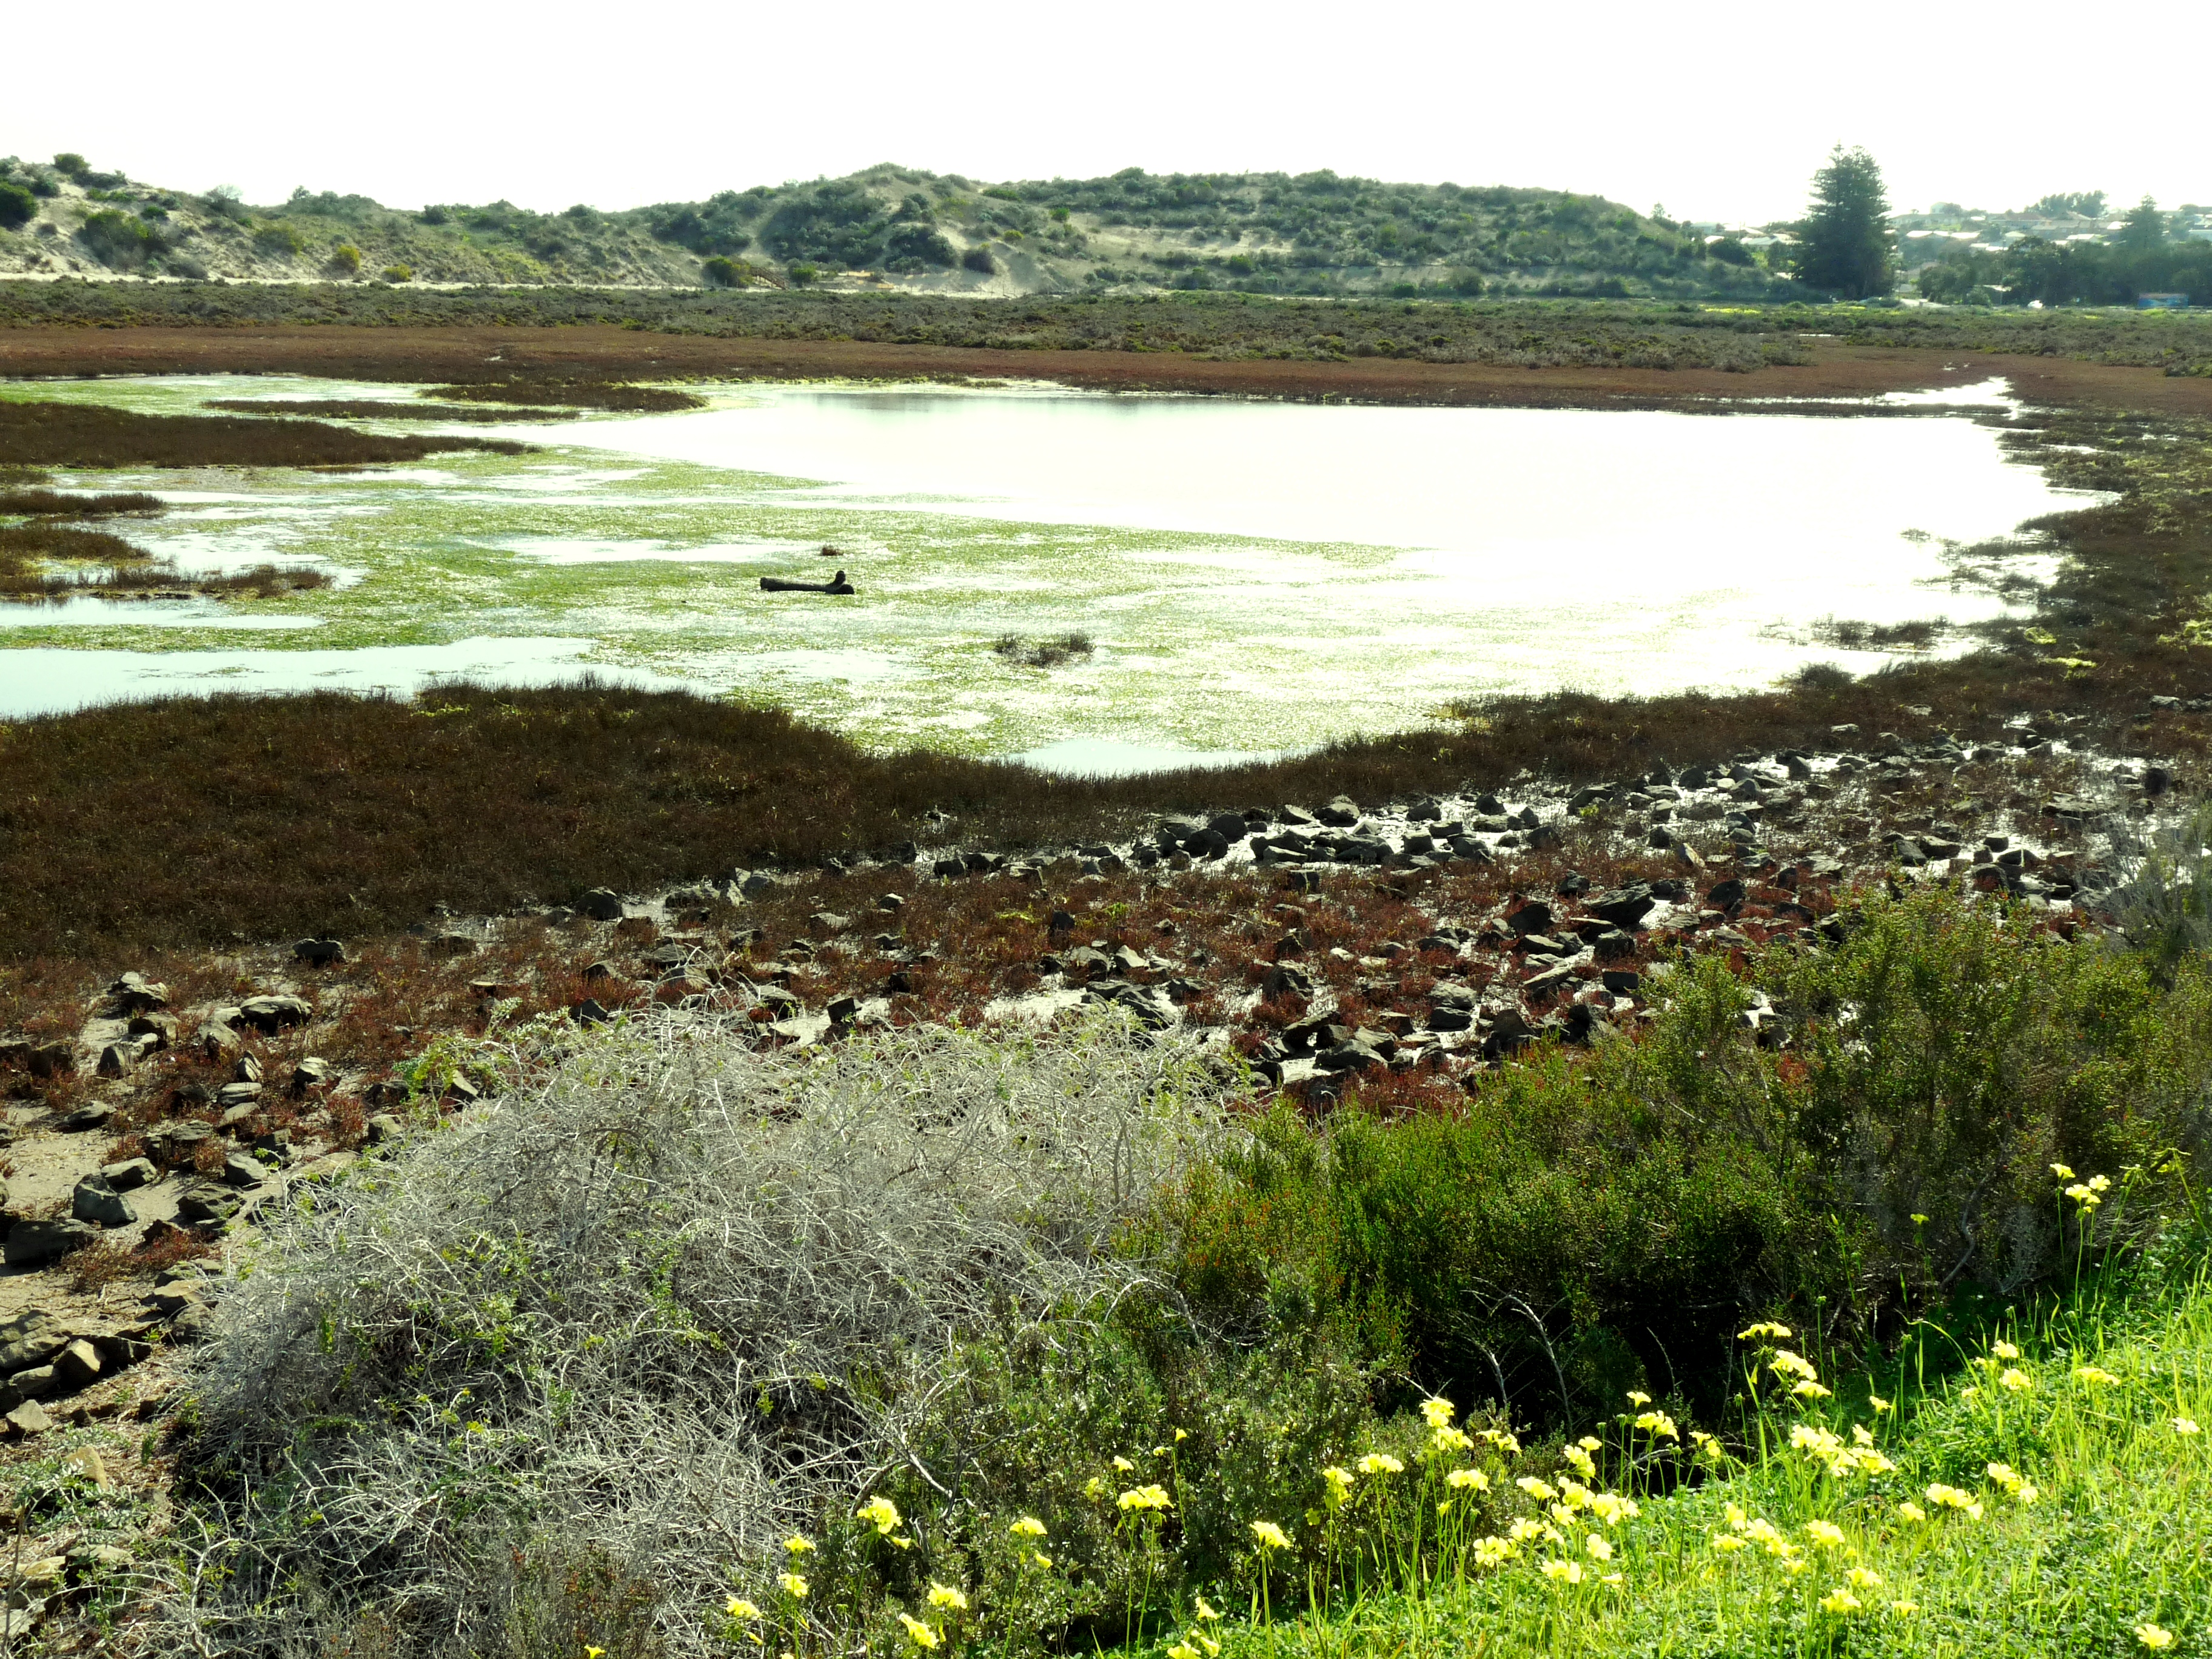
marsh, river, pond, stream, soil, reservoir, waterway, wetland, bog, floodplain, plateau, habitat, adelaide, loch, 2010, ecosystem, tundra, natural environment, geological phenomenon